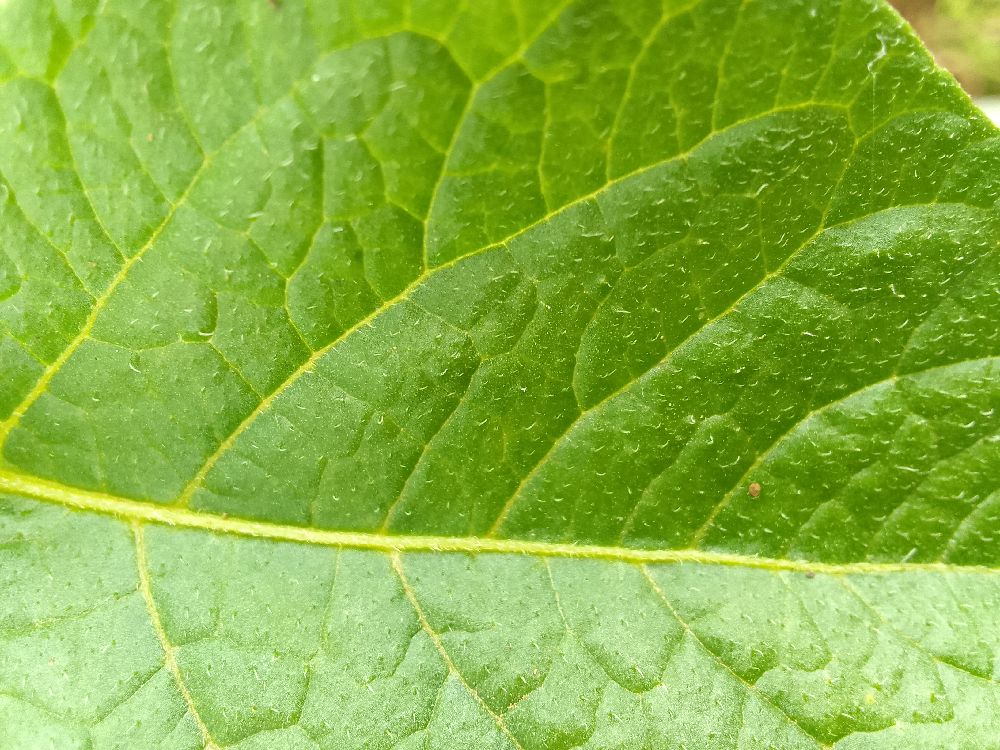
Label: Healthy